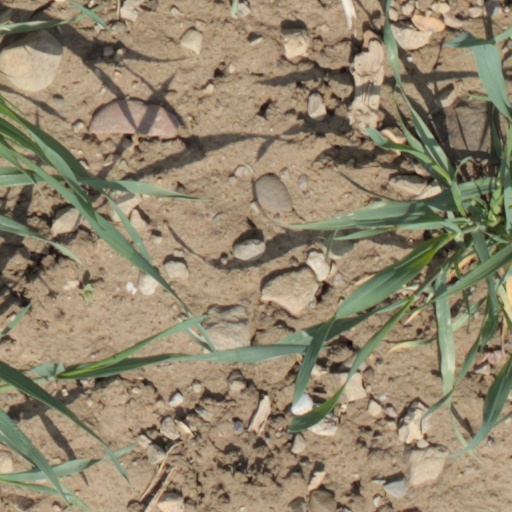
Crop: wheat